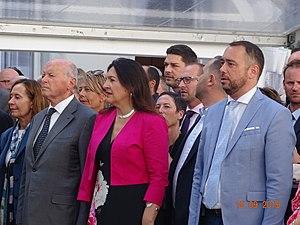
fetes de wallonie 2019